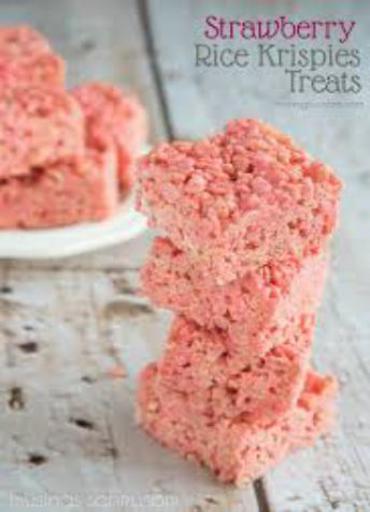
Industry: Food